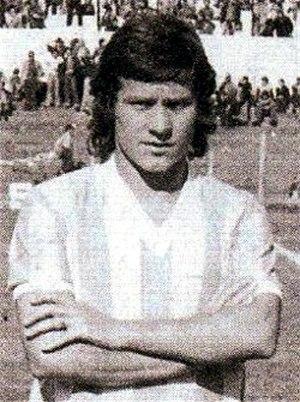
Carlos Vicente Squeo, né le 4 juin 1948 à Dock Sud en Argentine et mort le 8 septembre 2019, est un joueur de football international argentin, qui évoluait au poste de défenseur, avant de devenir ensuite entraîneur.